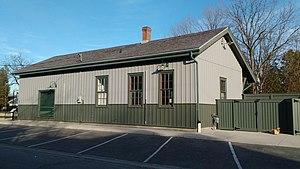
La gare d'Unionville est une ancienne gare ferroviaire canadienne, située à Markham en Ontario. Elle a été remplacée par la gare d'Unionville.